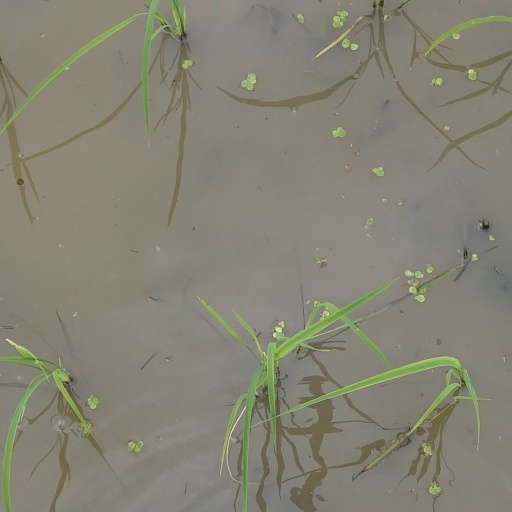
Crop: rice